Chevrolet Step-Van

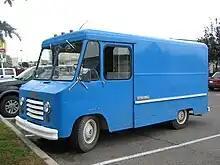
1964–1967 20-series Step-Van King

A new series of models with squared-off styling (P2535 and P3535) reminiscent of the Step-Van 7 was introduced in 1964.